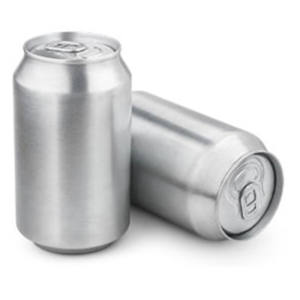
Label: metal